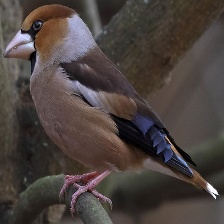
Species: HAWFINCH
Scientific name: COCCOTHRAUSTES COCCOTHRAUSTES